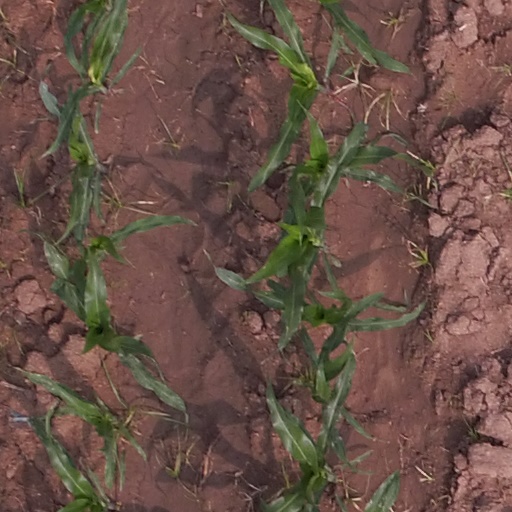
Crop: maize; corn